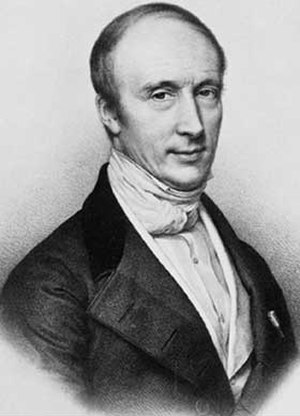
Komplekse tal / De komplekse tals historie / Augustin Louis Cauchy
Augustin Louis Cauchy (1789 - 1857), fransk matematiker. Lithografi fra omkring 1840 af Zéphirin Belliard efter et maleri af Jean Roller.
Ved et komplekst tal forstås en størrelse, som er en sum af to komponenter, ét reelt tal og et andet reelt tal ganget med den imaginære enhedsstørrelse. Et komplekst tal kan derfor repræsenteres ved to reelle tal, og illustreres som et punkt i et koordinatsystem kaldet et Argand-diagram med en reel og en imaginær akse.